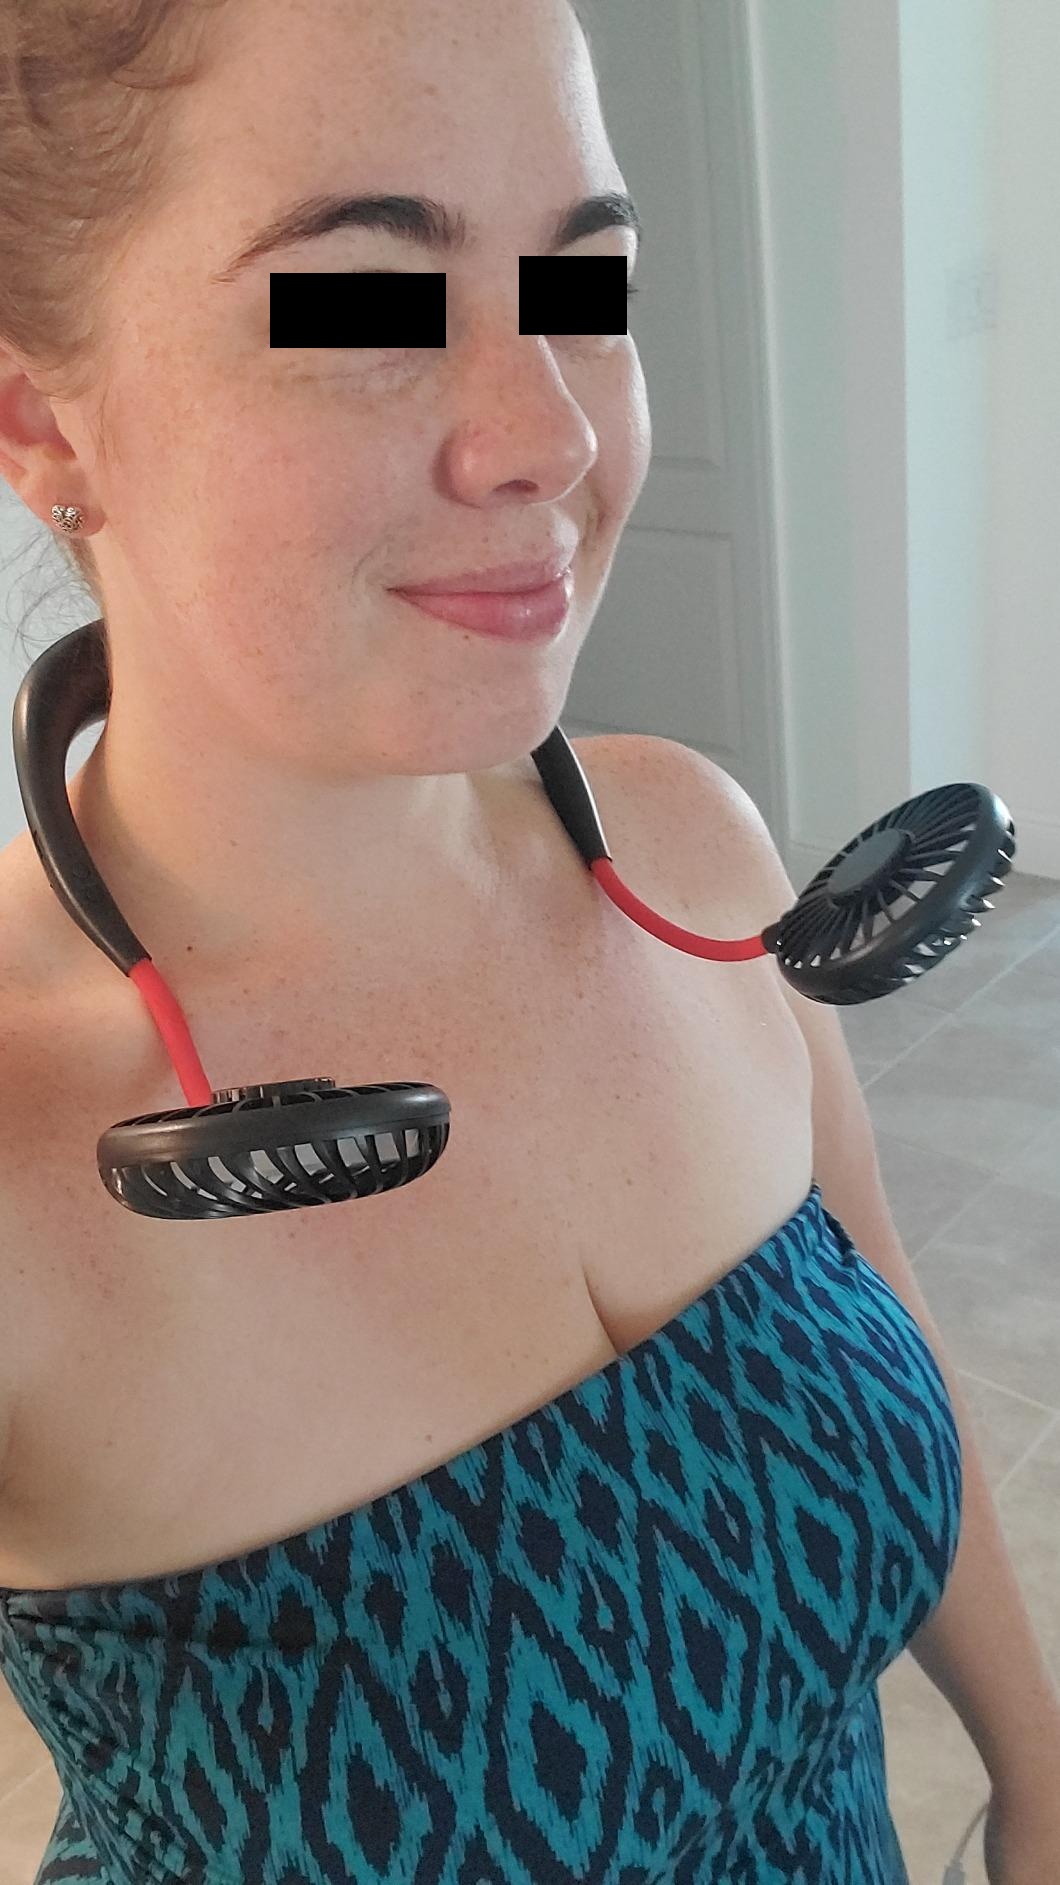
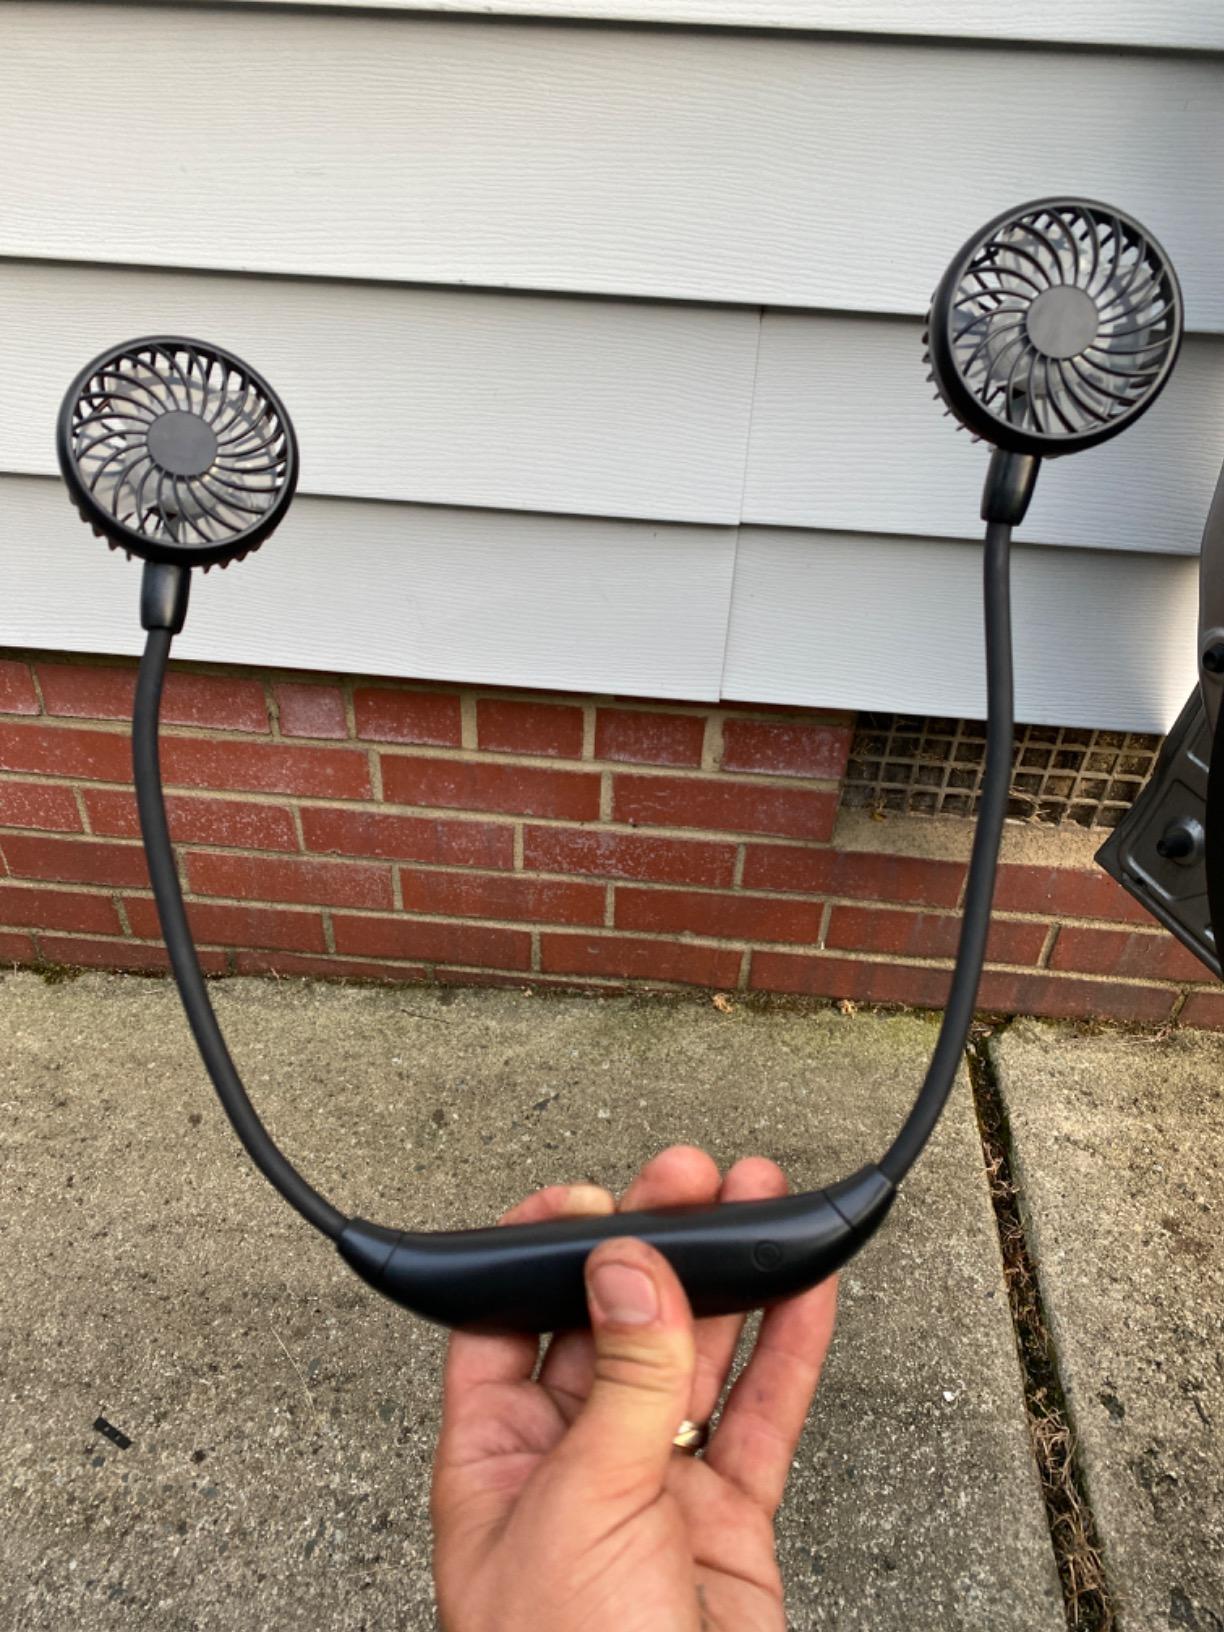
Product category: fan
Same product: no